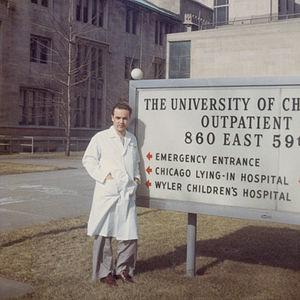
Felix Alfonso del Granado Anaya, né le 18 octobre 1938, est un médecin, romancier et poète bolivien.